Your Face Sounds Familiar (Philippine TV series)

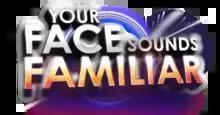
Logo used in 2015.

The Philippine version was first announced by ABS-CBN on its trade show for advertisers in Rockwell Tent, Makati. In this show, 8 celebrities (four male, four female) compete in a sing and dance number while impersonating iconic singers. In each week, the eight celebrity contestants face the "", which assigns the artists of whom they will impersonate. Each contestant presses the iconizer in the order from the last placer to the weekly winner. When the iconizer is pressed, it reveals which icon the performer must impersonate in the following week, along with a preview of the song they have to perform.